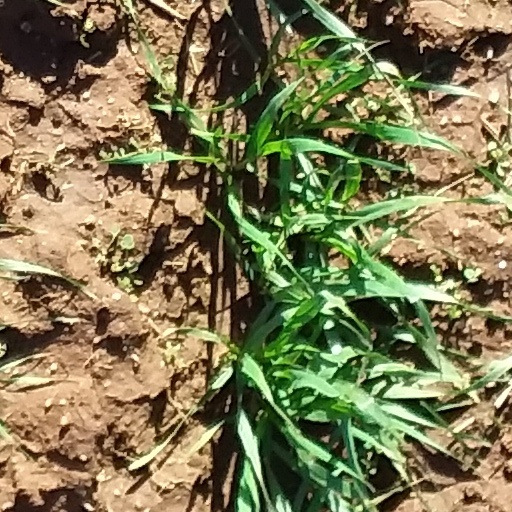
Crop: wheat